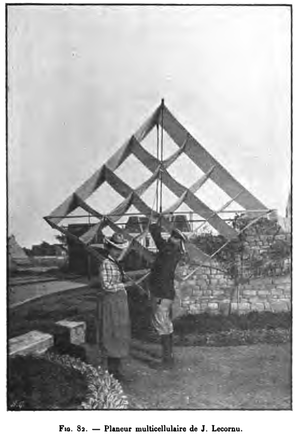
Planeur multicellulaire de Joseph Lecornu, d'après le GoogleBook ""Les Cerfs-volants"", par J. Lecornu, Librairie Nony &amp
Les ailettes en grille ou panneaux cellulaires sont un type d'empennage ou de gouverne de vol utilisé sur les fusées et les missiles ou bombes à la place des gouvernes ou des empennages plus conventionnels, tels que les ailettes planes, afin d'assurer leur stabilité aérodynamique ou leur manoeuvrabilité.